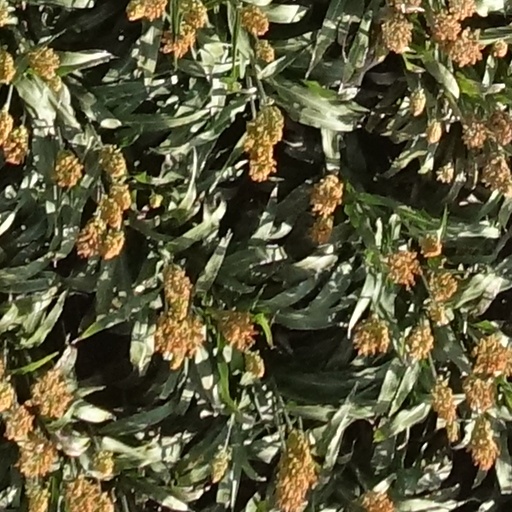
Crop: sorghum